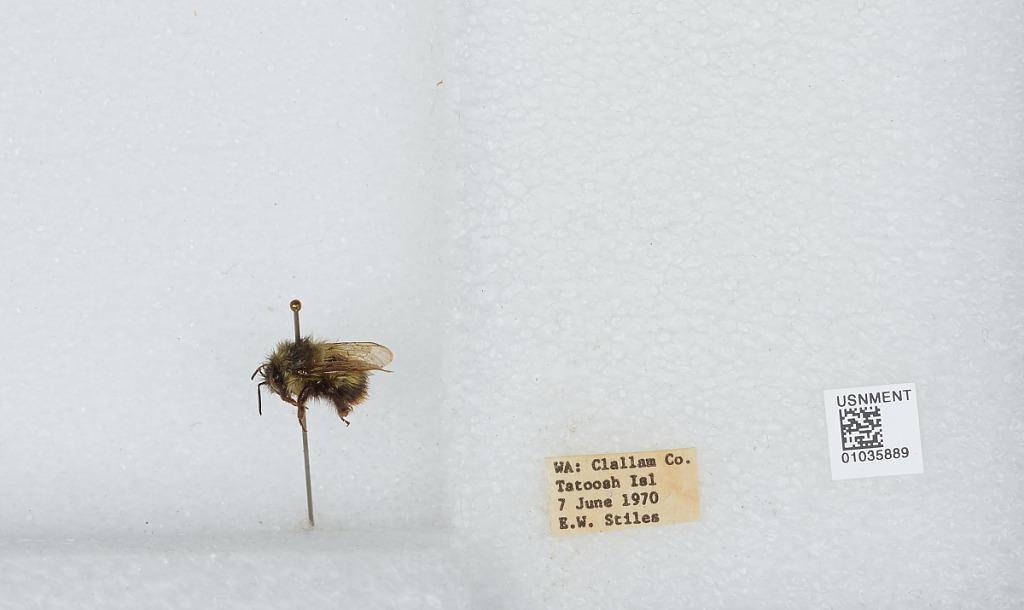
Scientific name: Bombus (Pyrobombus) mixtus Cresson
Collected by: E. Stiles
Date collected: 1970-6-7
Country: United States
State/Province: Washington
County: Clallam
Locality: Tatoosh Island
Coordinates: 48.3919, -124.736